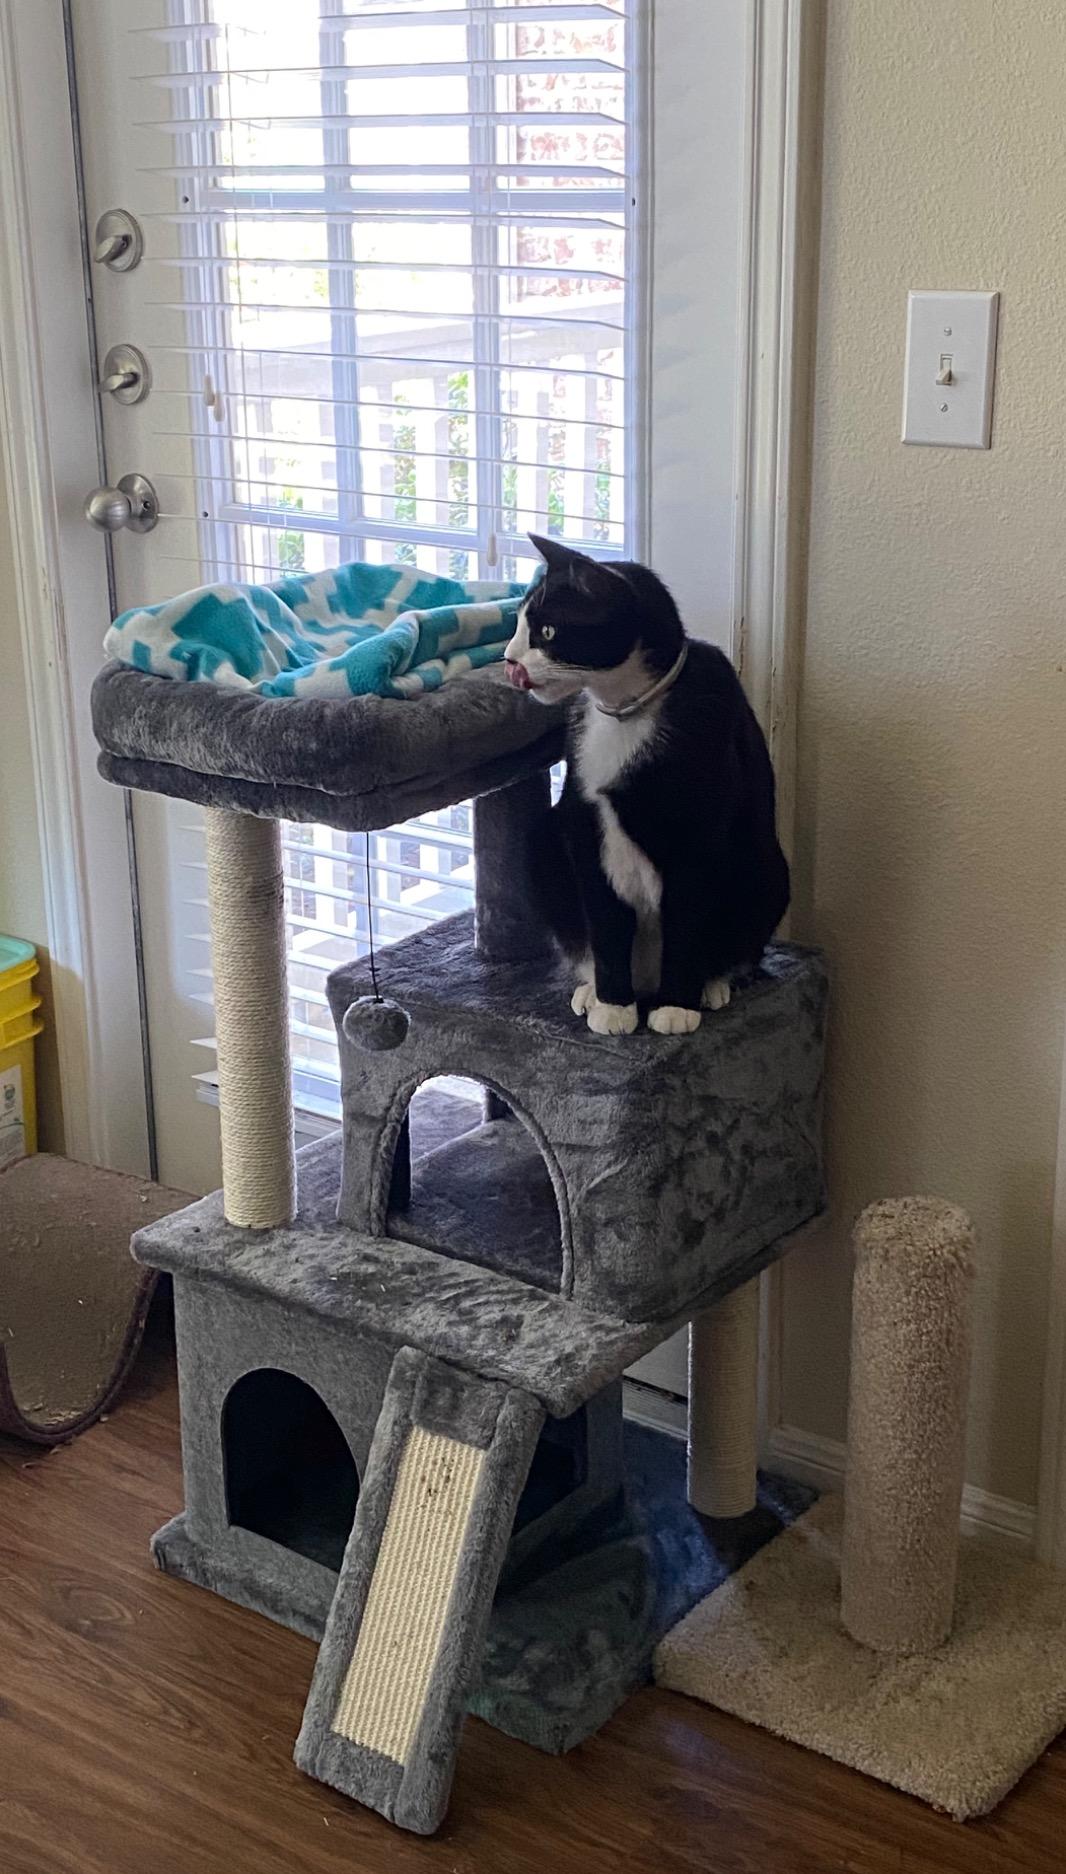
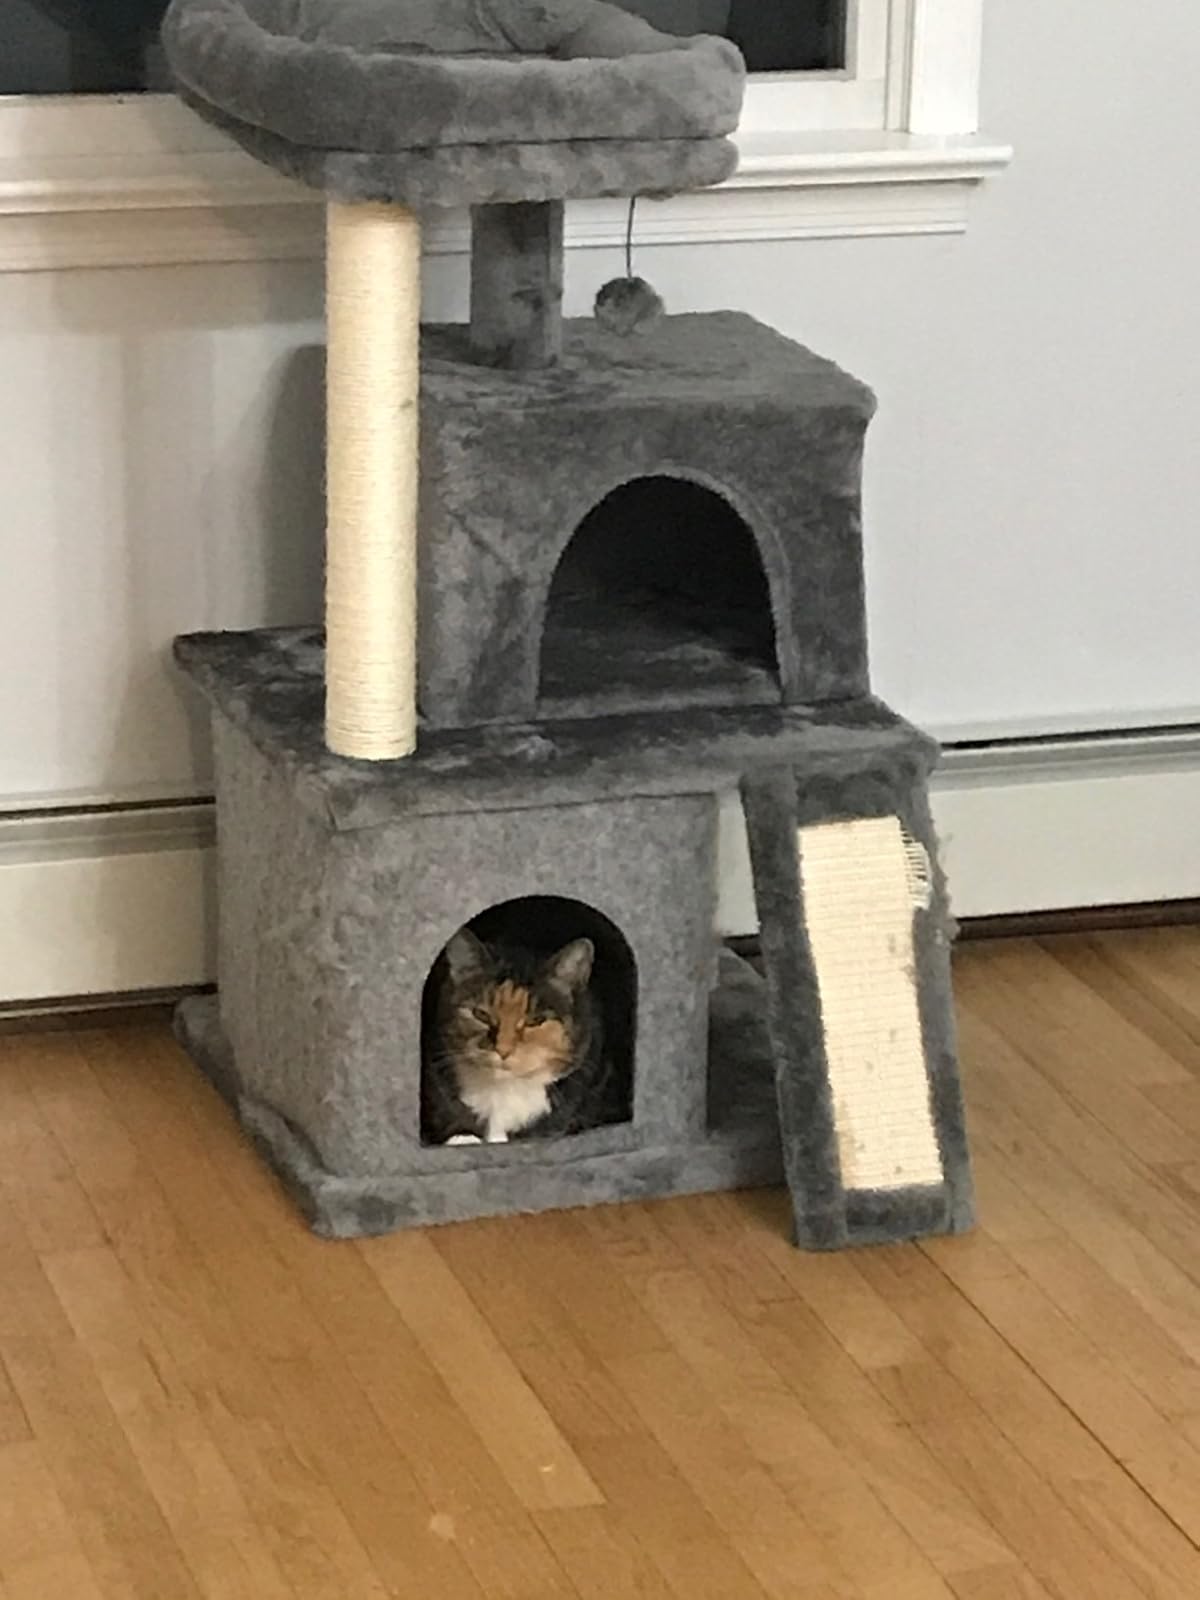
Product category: items_cat tree
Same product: yes